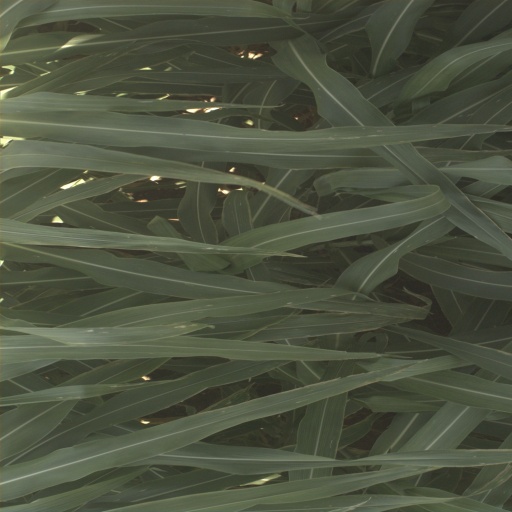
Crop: sorghum